Answer in natural language. Considering the relative positions, is Doorframe to the left or right of white rectangular dining table? Choose between the following options: right or left
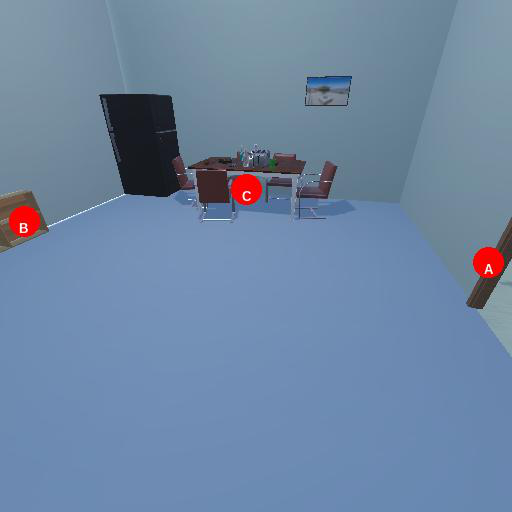
<answer>right</answer>